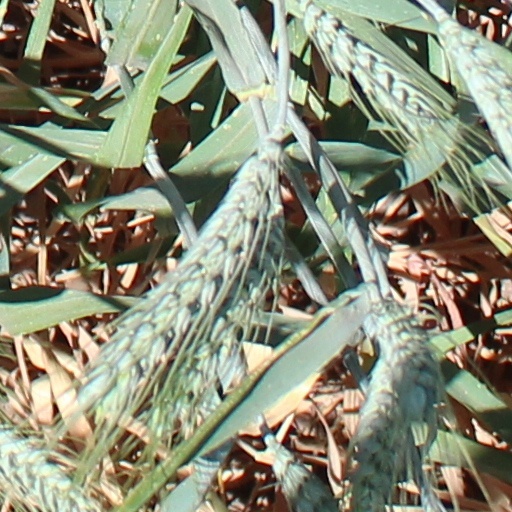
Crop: wheat